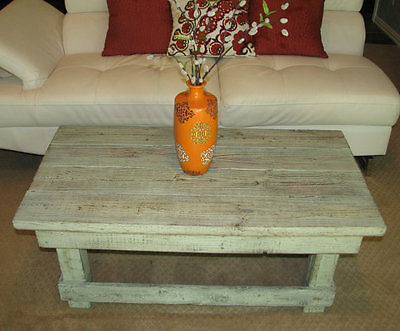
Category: table